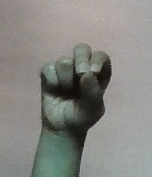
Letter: gaaf